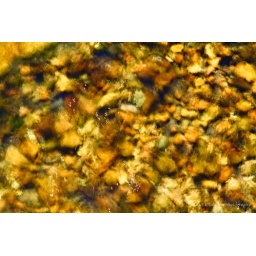
Abstract of river rock submerged in the Firehole River, Yellowstone National Park.